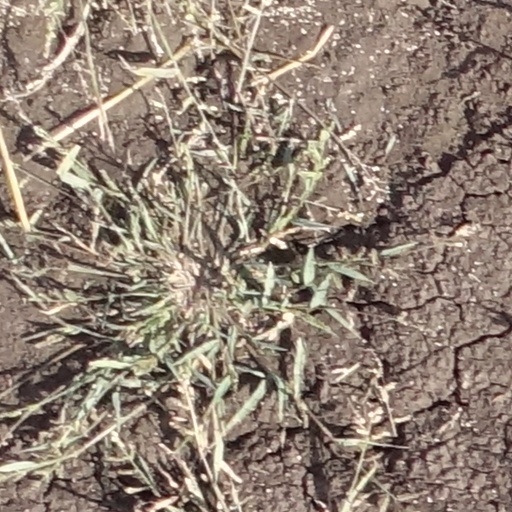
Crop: sorghum